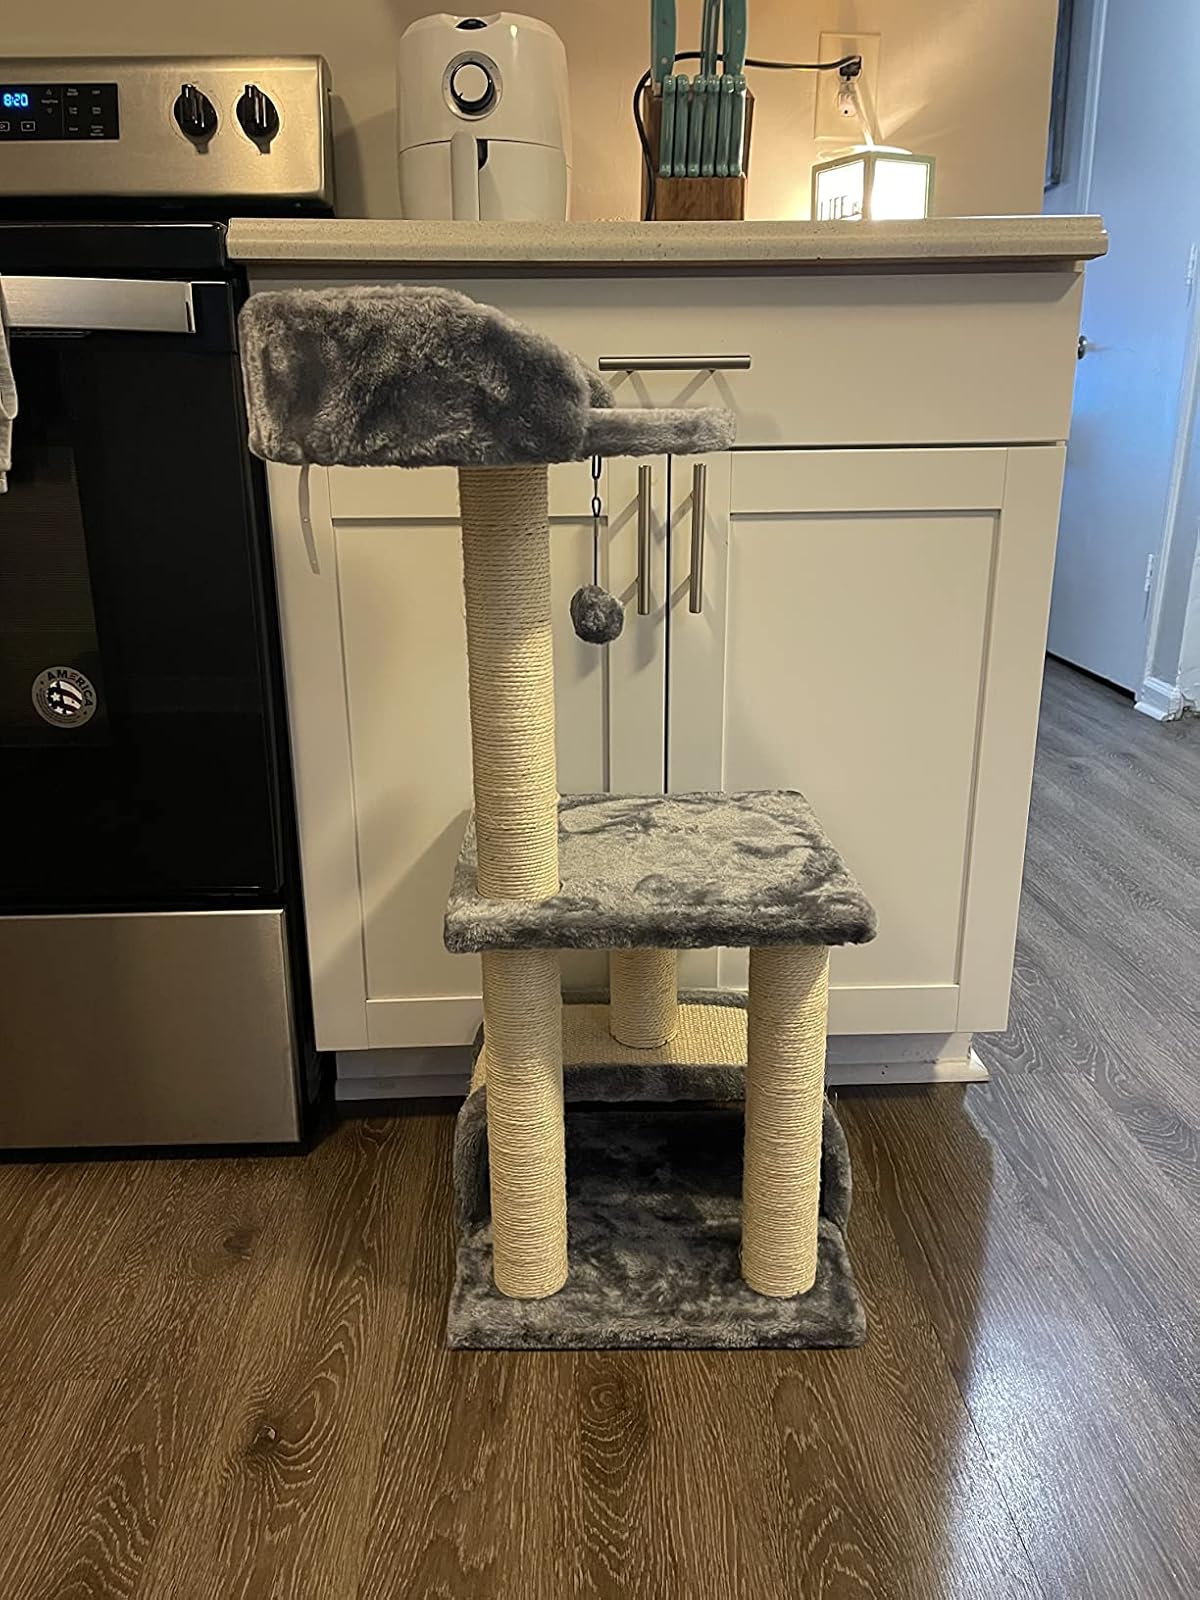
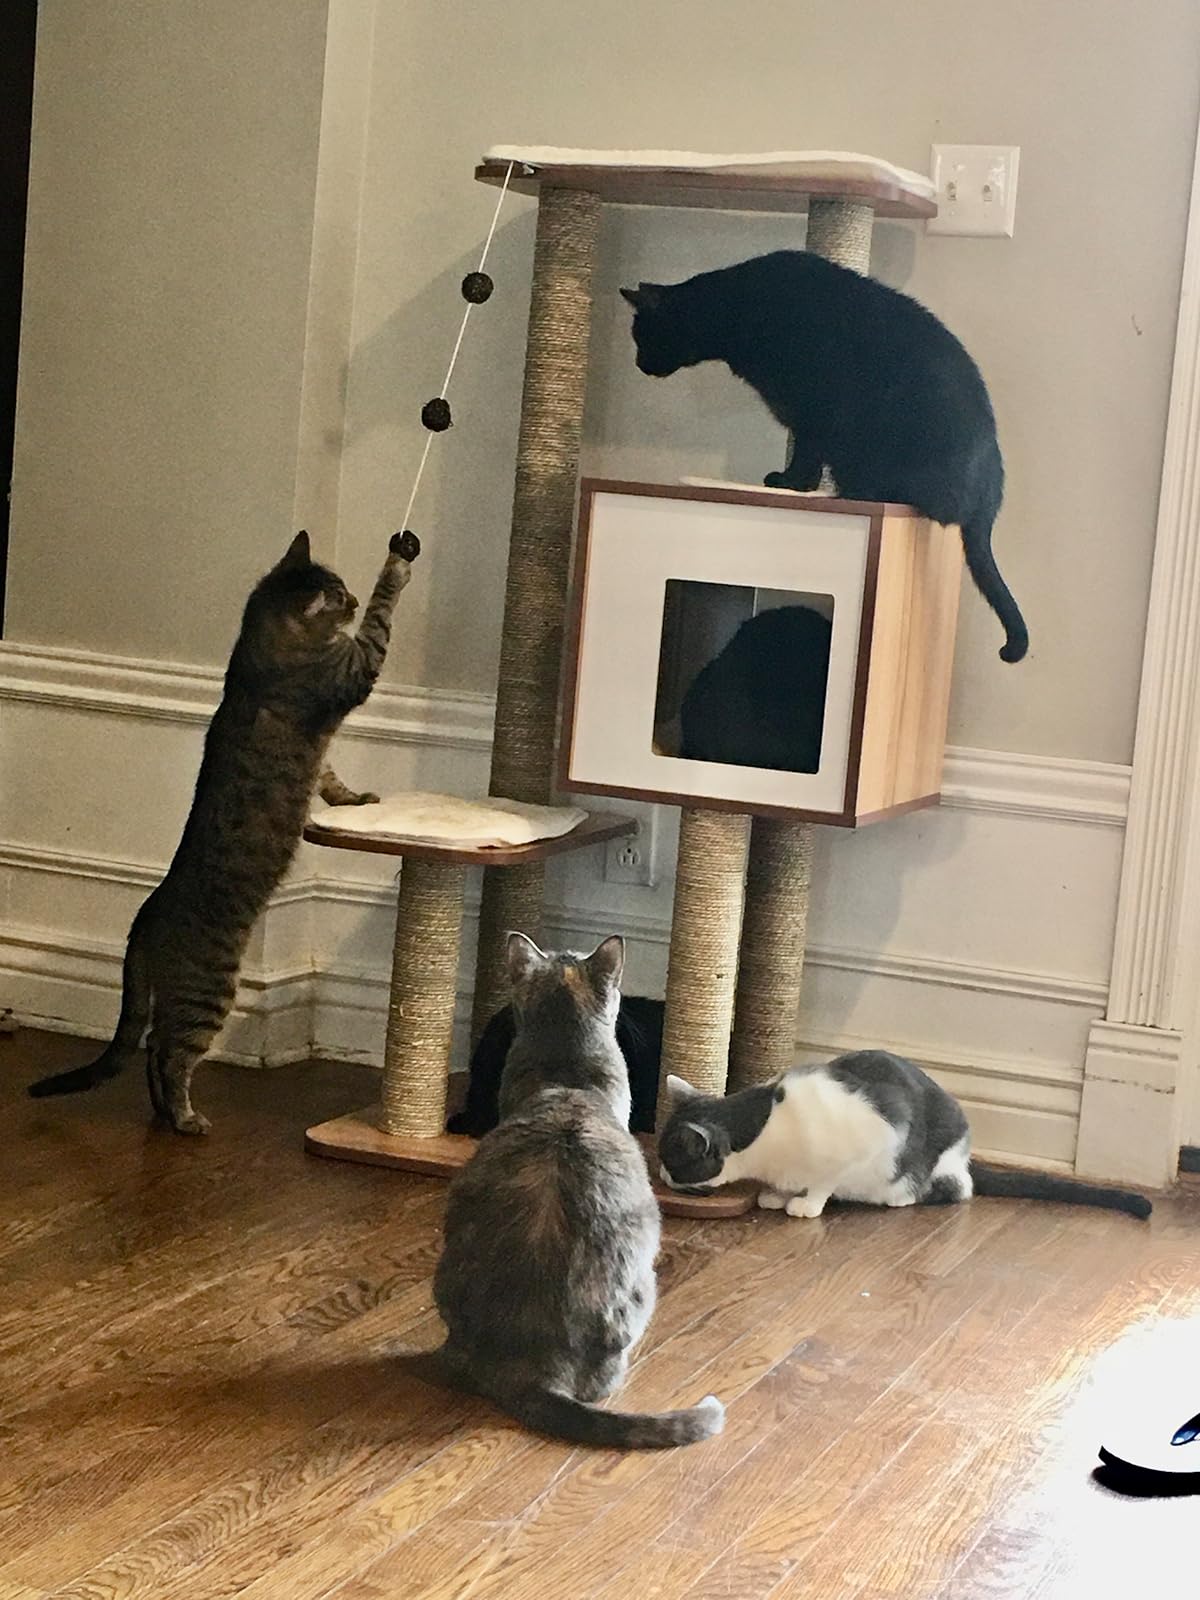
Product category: items_cat tree
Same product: no